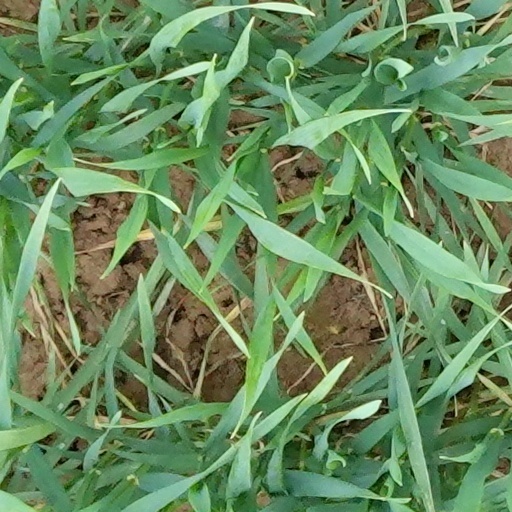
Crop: wheat